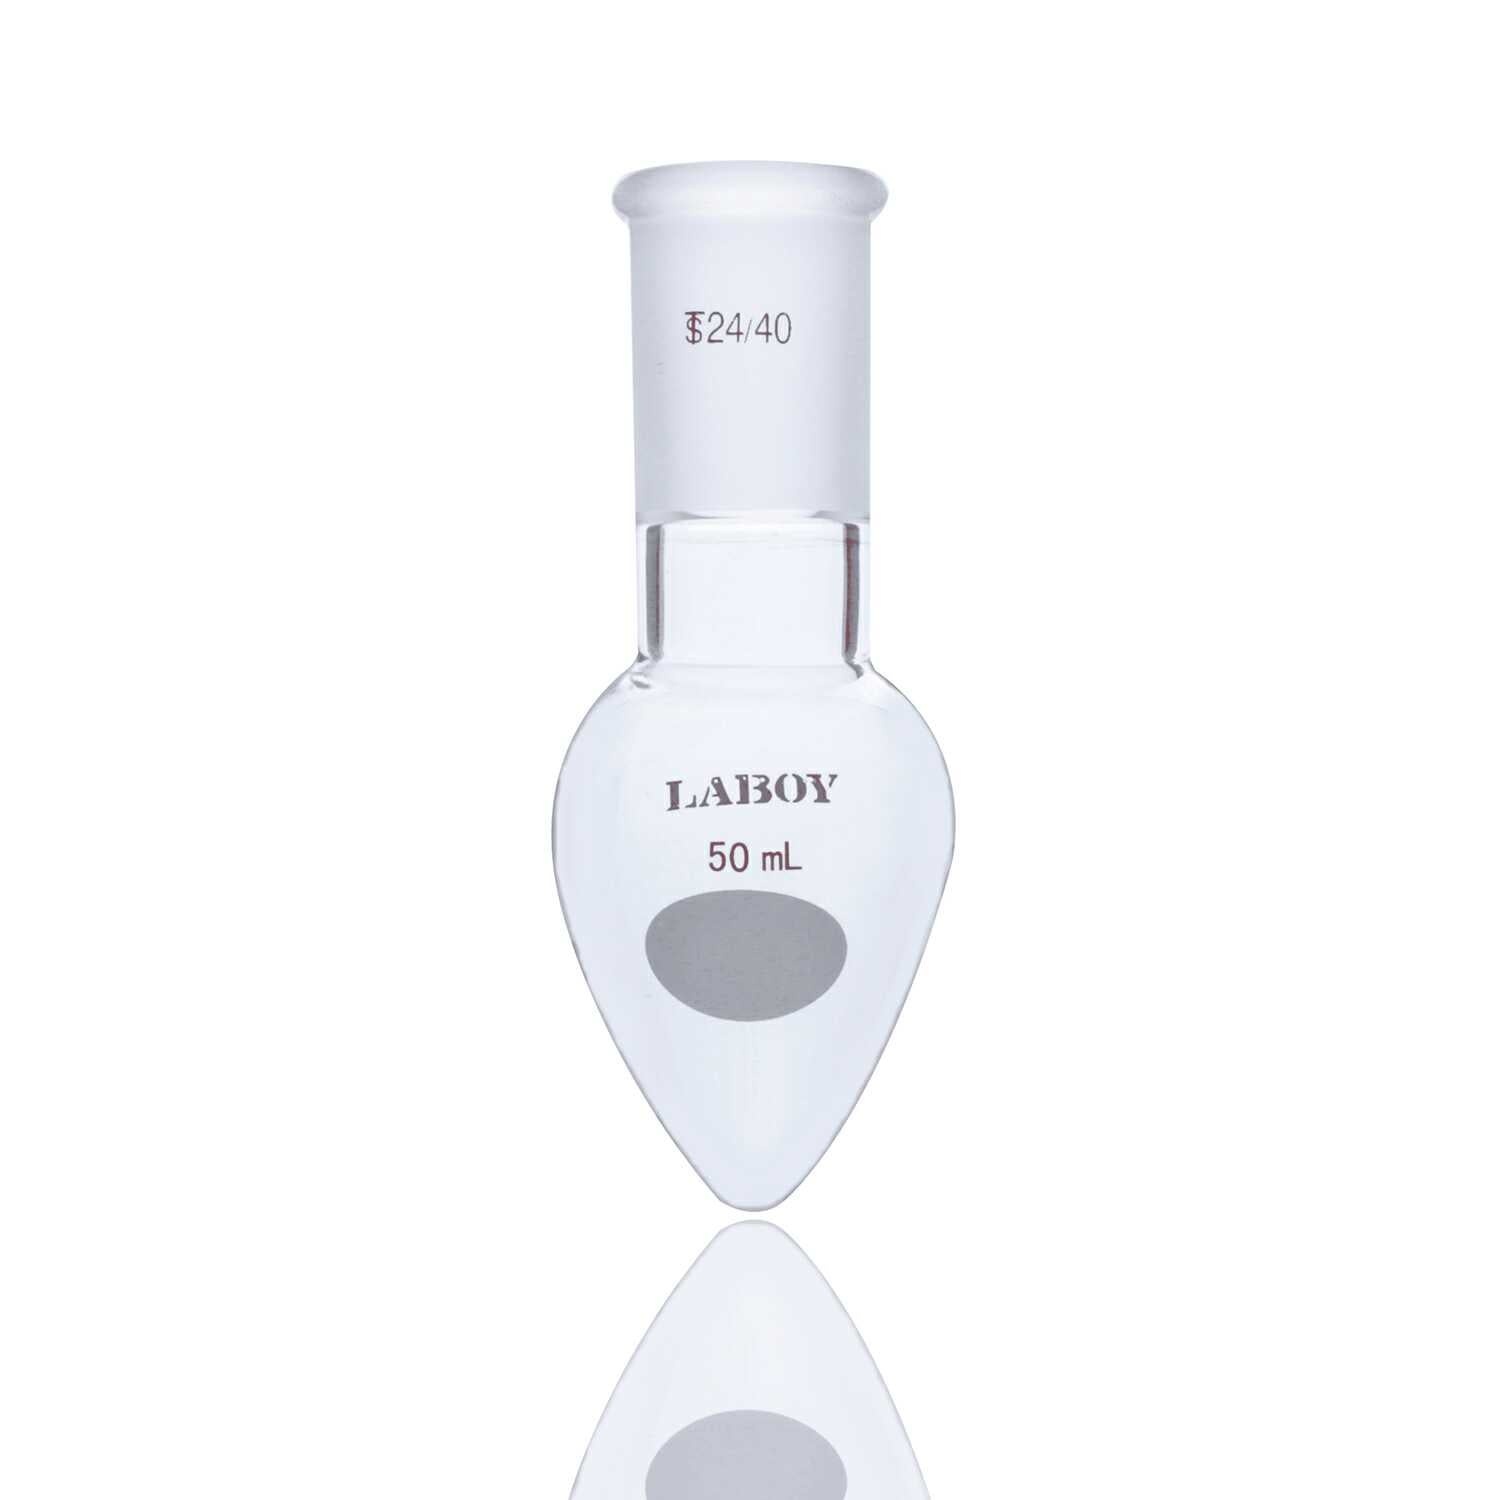
Glass Pear Shaped Heavy Wall Flask with Standard Taper Joint
The pear shaped heavy wall flask are usually used for small-scale distillations.The pear shape allows recovery of more material than the same-scale round-bottomed flasks. Laboy glass flasks are heavy wall designed,made by hand-blowing to ensure uniform wall thickness, made of high-quality borosilicate glasses and annealed at 800 degree Celsius ,can be heated directly in an open flame and can withstand typical laboratory thermal variations in chemistry processes like heating and cooling.
Brand: Laboy Glass
Category: Business & Industrial > Science & Laboratory > Laboratory Supplies > Laboratory Flasks > Boiling Laboratory Flasks